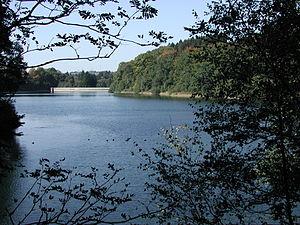
Le barrage de l’Eschbachtal est le plus ancien barrage-réservoir d’eau potable d’Allemagne. Il alimente la ville de Remscheid en Rhénanie-du-Nord-Westphalie. Cet ouvrage pionnier permit à l'ingénieur Intze d'éprouver sa théorie des ouvrages poids ; il fut aussi, dès son inauguration en 1891, un pas important dans l'expansion économique de cette ville de Rhénanie.